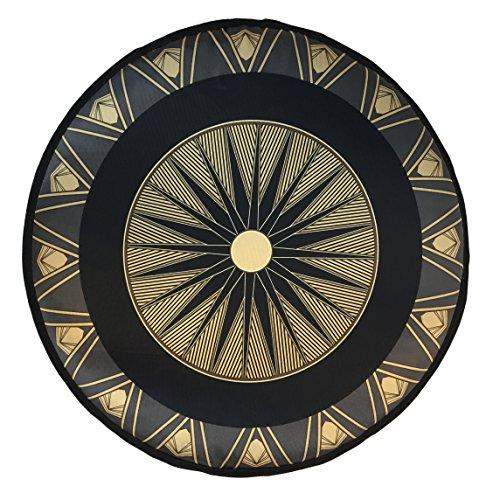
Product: Factory Entertainment Wonder Woman: Movie - Wonder Woman Swat Shield Collector Shield
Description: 18 inch diameter shield featuring detailed shimmering gold.
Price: $35.59
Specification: ProductDimensions:18x18x1inches|ItemWeight:12.6ounces|ShippingWeight:12.8ounces(Viewshippingratesandpolicies)|DomesticShipping:ItemcanbeshippedwithinU.S.|InternationalShipping:ThisitemcanbeshippedtoselectcountriesoutsideoftheU.S.LearnMore|ASIN:B06WRTFJF6|Itemmodelnumber:408099|Manufacturerrecommendedage:18yearsandup